Alveolar cleft grafting

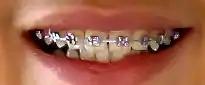
Orthodontics start 3 months after surgery.

The first attempts at bone grafting cleft patients were made by Lexer (1908) and Drachter (1914). Between 1921 and 1952 various attempts were made to graft patients using the turbinate, rib and other harvest sites. Schmid (1954) at meetings in 1951 and 1952 reported on the treatment of patients using iliac crest bone grafts but stated, "The procedure has merely been presented for discussion". By 1964 the iliac crest bone graft had gained popularity and was presented at multiple meetings.